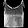
Label: Shirt